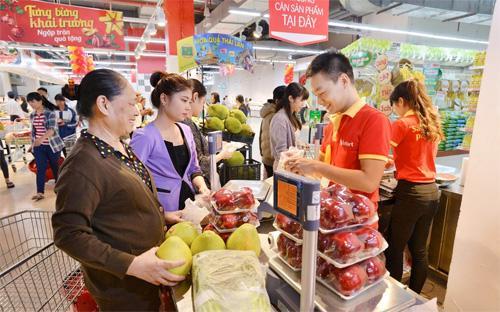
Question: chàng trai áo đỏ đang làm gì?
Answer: anh ấy đang tính tiền